Fredy Hirsch

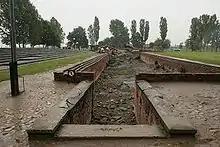
Crematorium II

The Jews from Theresienstadt encountered unprecedented privileged treatment upon their arrival, where they were established in a separate block (BIIb), known as the Theresienstadt family camp. They were tattooed, but were not subject to selection upon arrival, were allowed to retain their civilian clothes, and were not forced to shave their heads. Families stayed together and were also allowed to write to their relatives at Theresienstadt, to those not yet deported, and even to friends in neutral countries, in order to convey the impression that deportation to the east did not necessarily mean death.